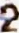
Number: 2